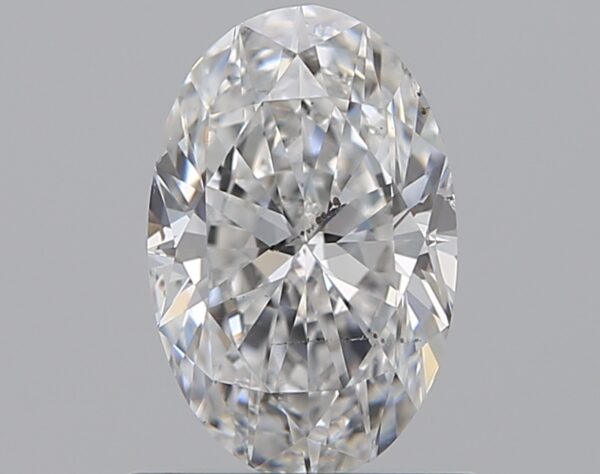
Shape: oval
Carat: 0.72
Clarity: SI1
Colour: E
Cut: EX
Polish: EX
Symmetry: VG
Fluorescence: N
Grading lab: GIA
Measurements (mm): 7.43 x 4.82 x 2.98